Federal Hall

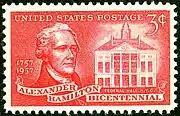
Stamp issue of 1957

The New York City Landmarks Preservation Commission (LPC) designated the building's exterior as a landmark on December 21, 1965. The building was also added to the National Register of Historic Places (NRHP) when the National Historic Preservation Act, which created the NRHP, was signed on October 15, 1966. The building's location on Wall Street, and near the New York Stock Exchange Building, made it a "natural rallying place" as "The New York Times" described it. Its front steps were used for demonstrations, political rallies, President's Day celebrations, and union drives. Among these events were an anti-narcotics rally and a protest against the Vietnam War in 1970. After the building closed for restoration in 1968, the NPS said that loitering on the front steps developed into "more of a problem".